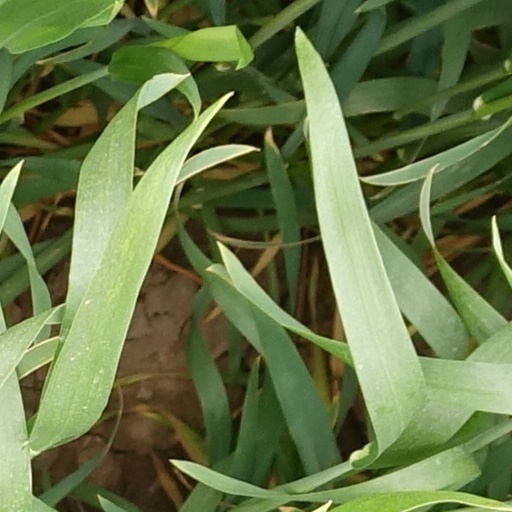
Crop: wheat